2008 IIHF World Women's U18 Championship

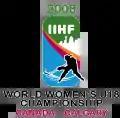

The 2008 IIHF World Women's U18 Championship was the inaugural junior female world ice hockey championship. It was held from 7 to 12 January 2008, in Calgary, Alberta, Canada. The championship is the junior ice hockey version of the women worlds, held under the auspices of the IIHF.